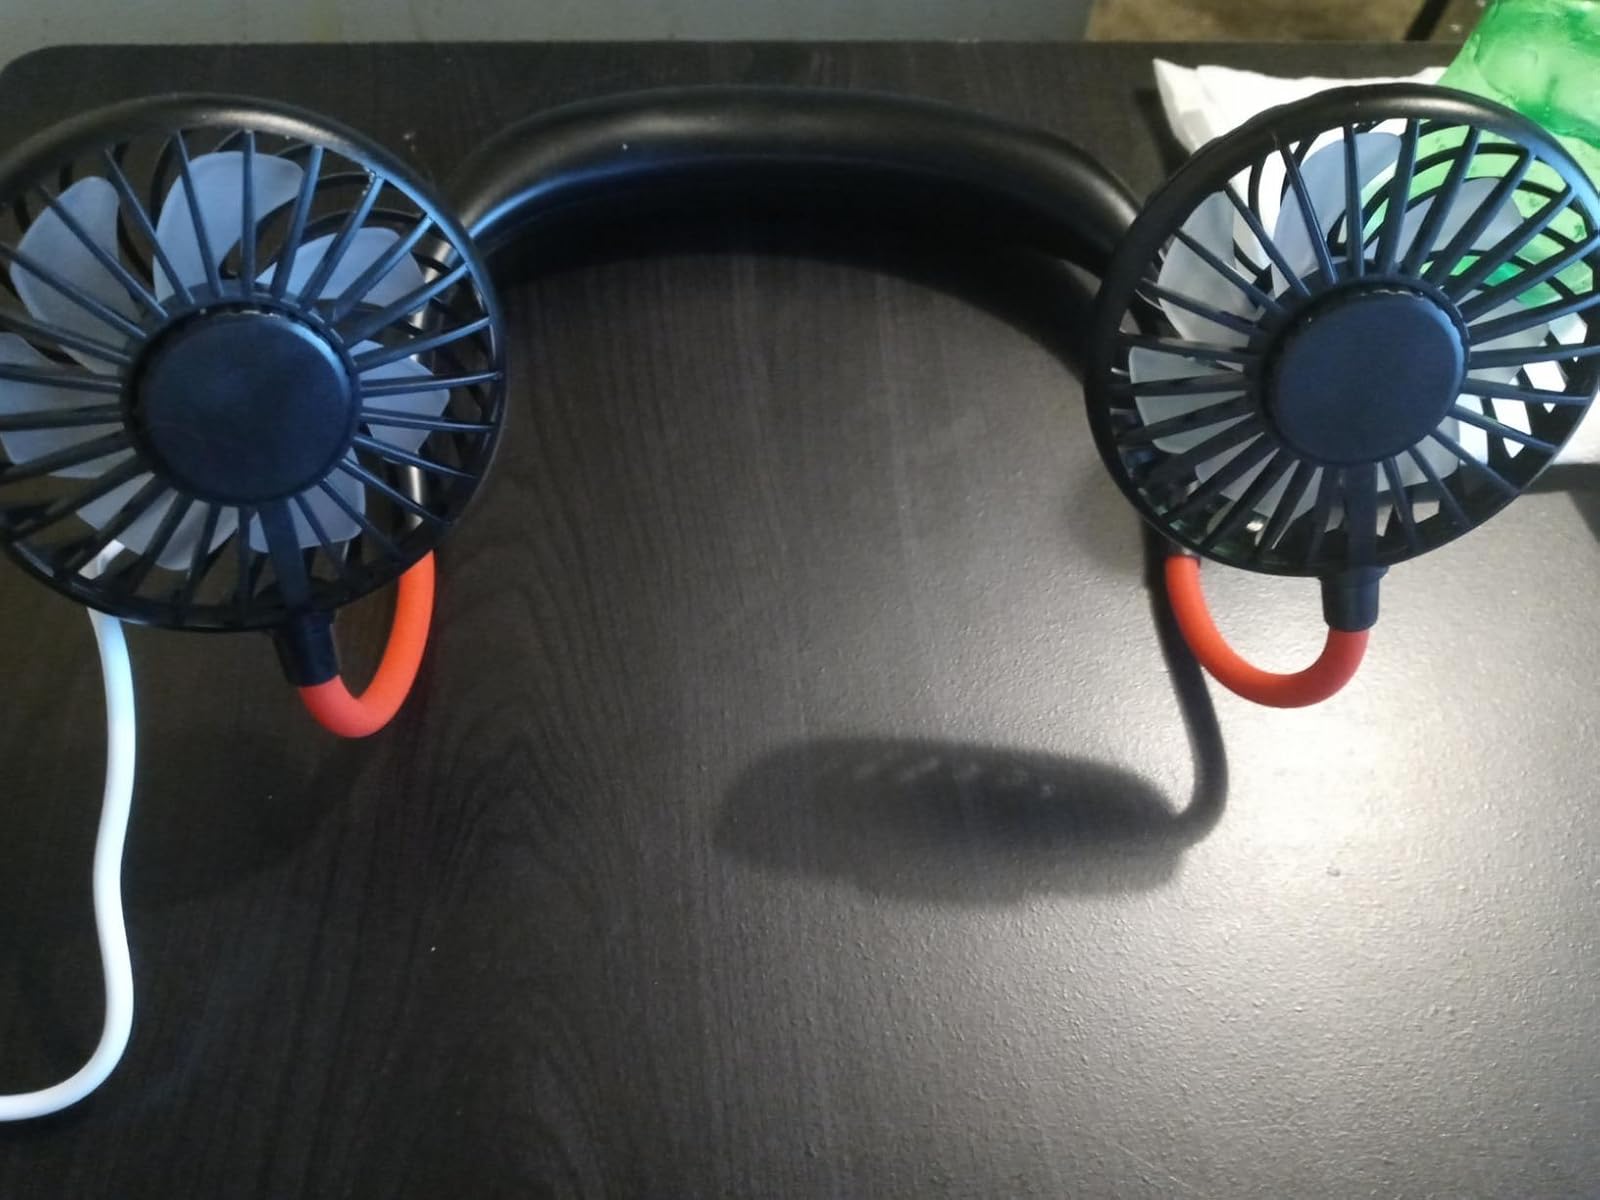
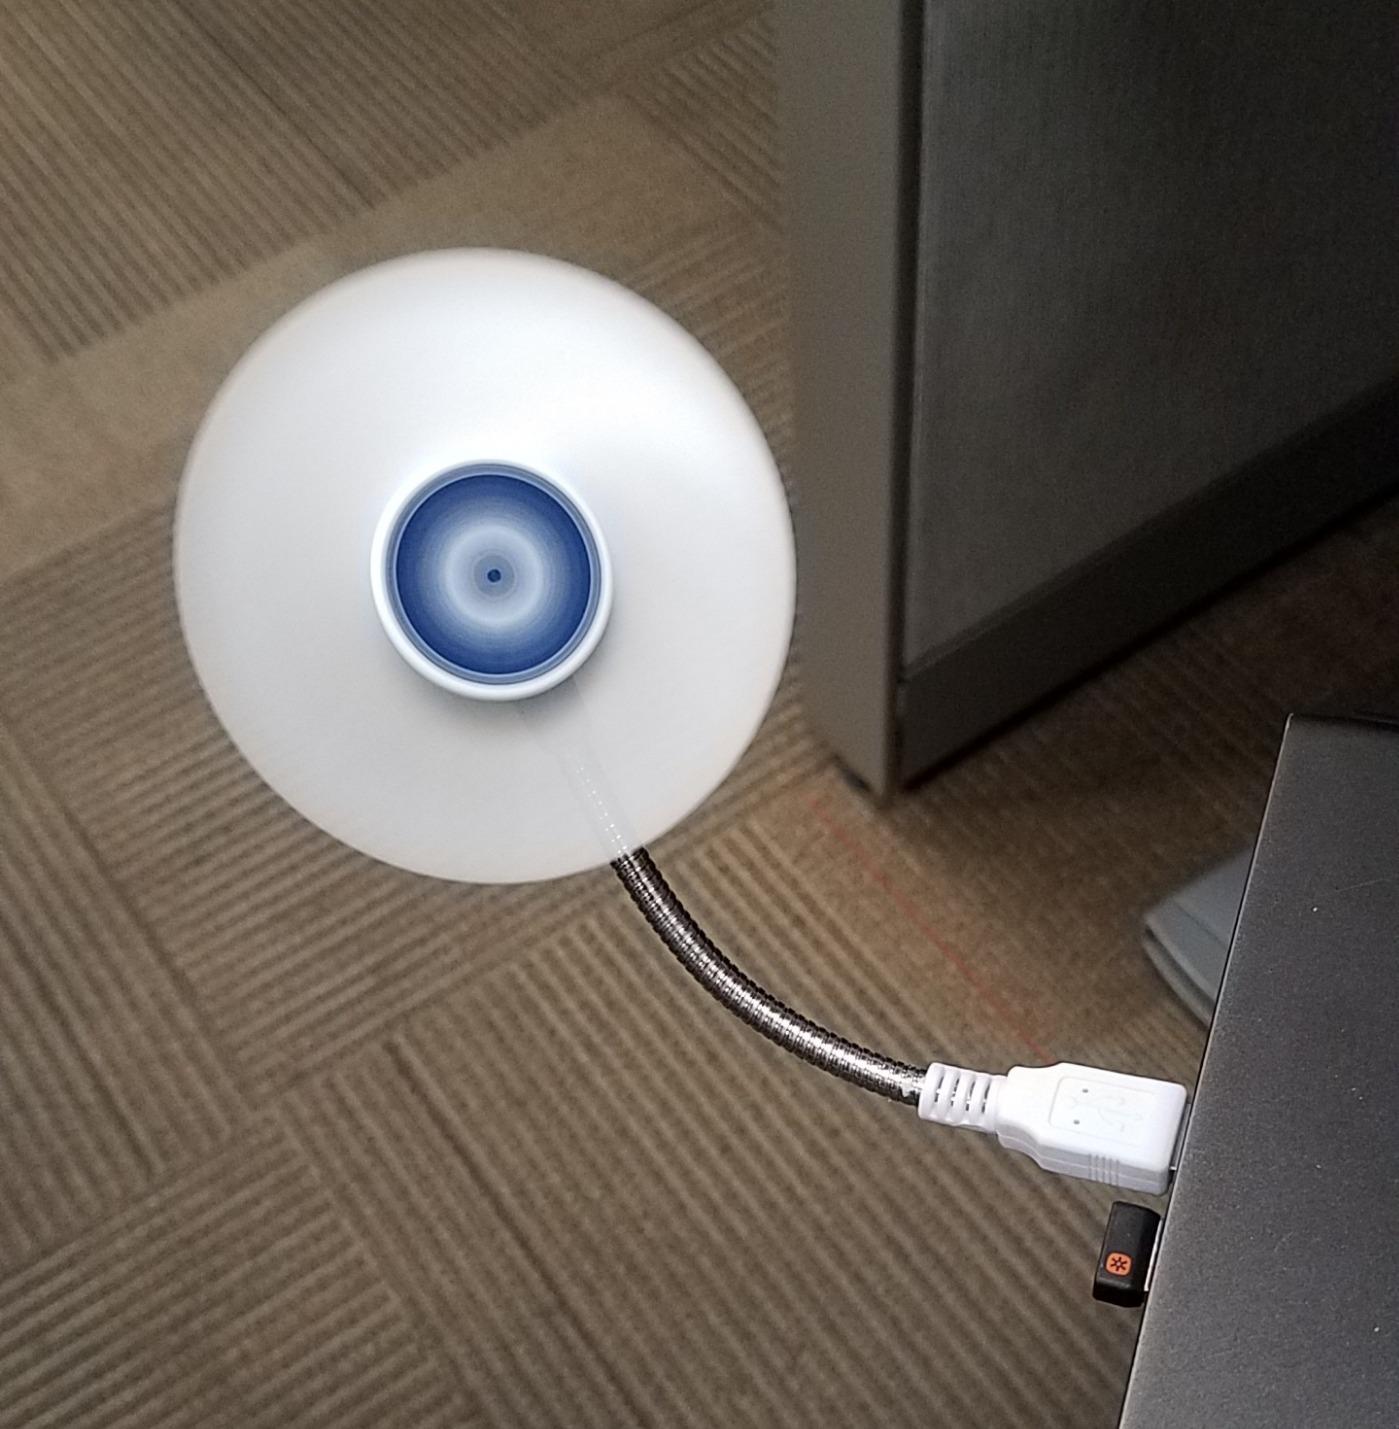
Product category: fan
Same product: no